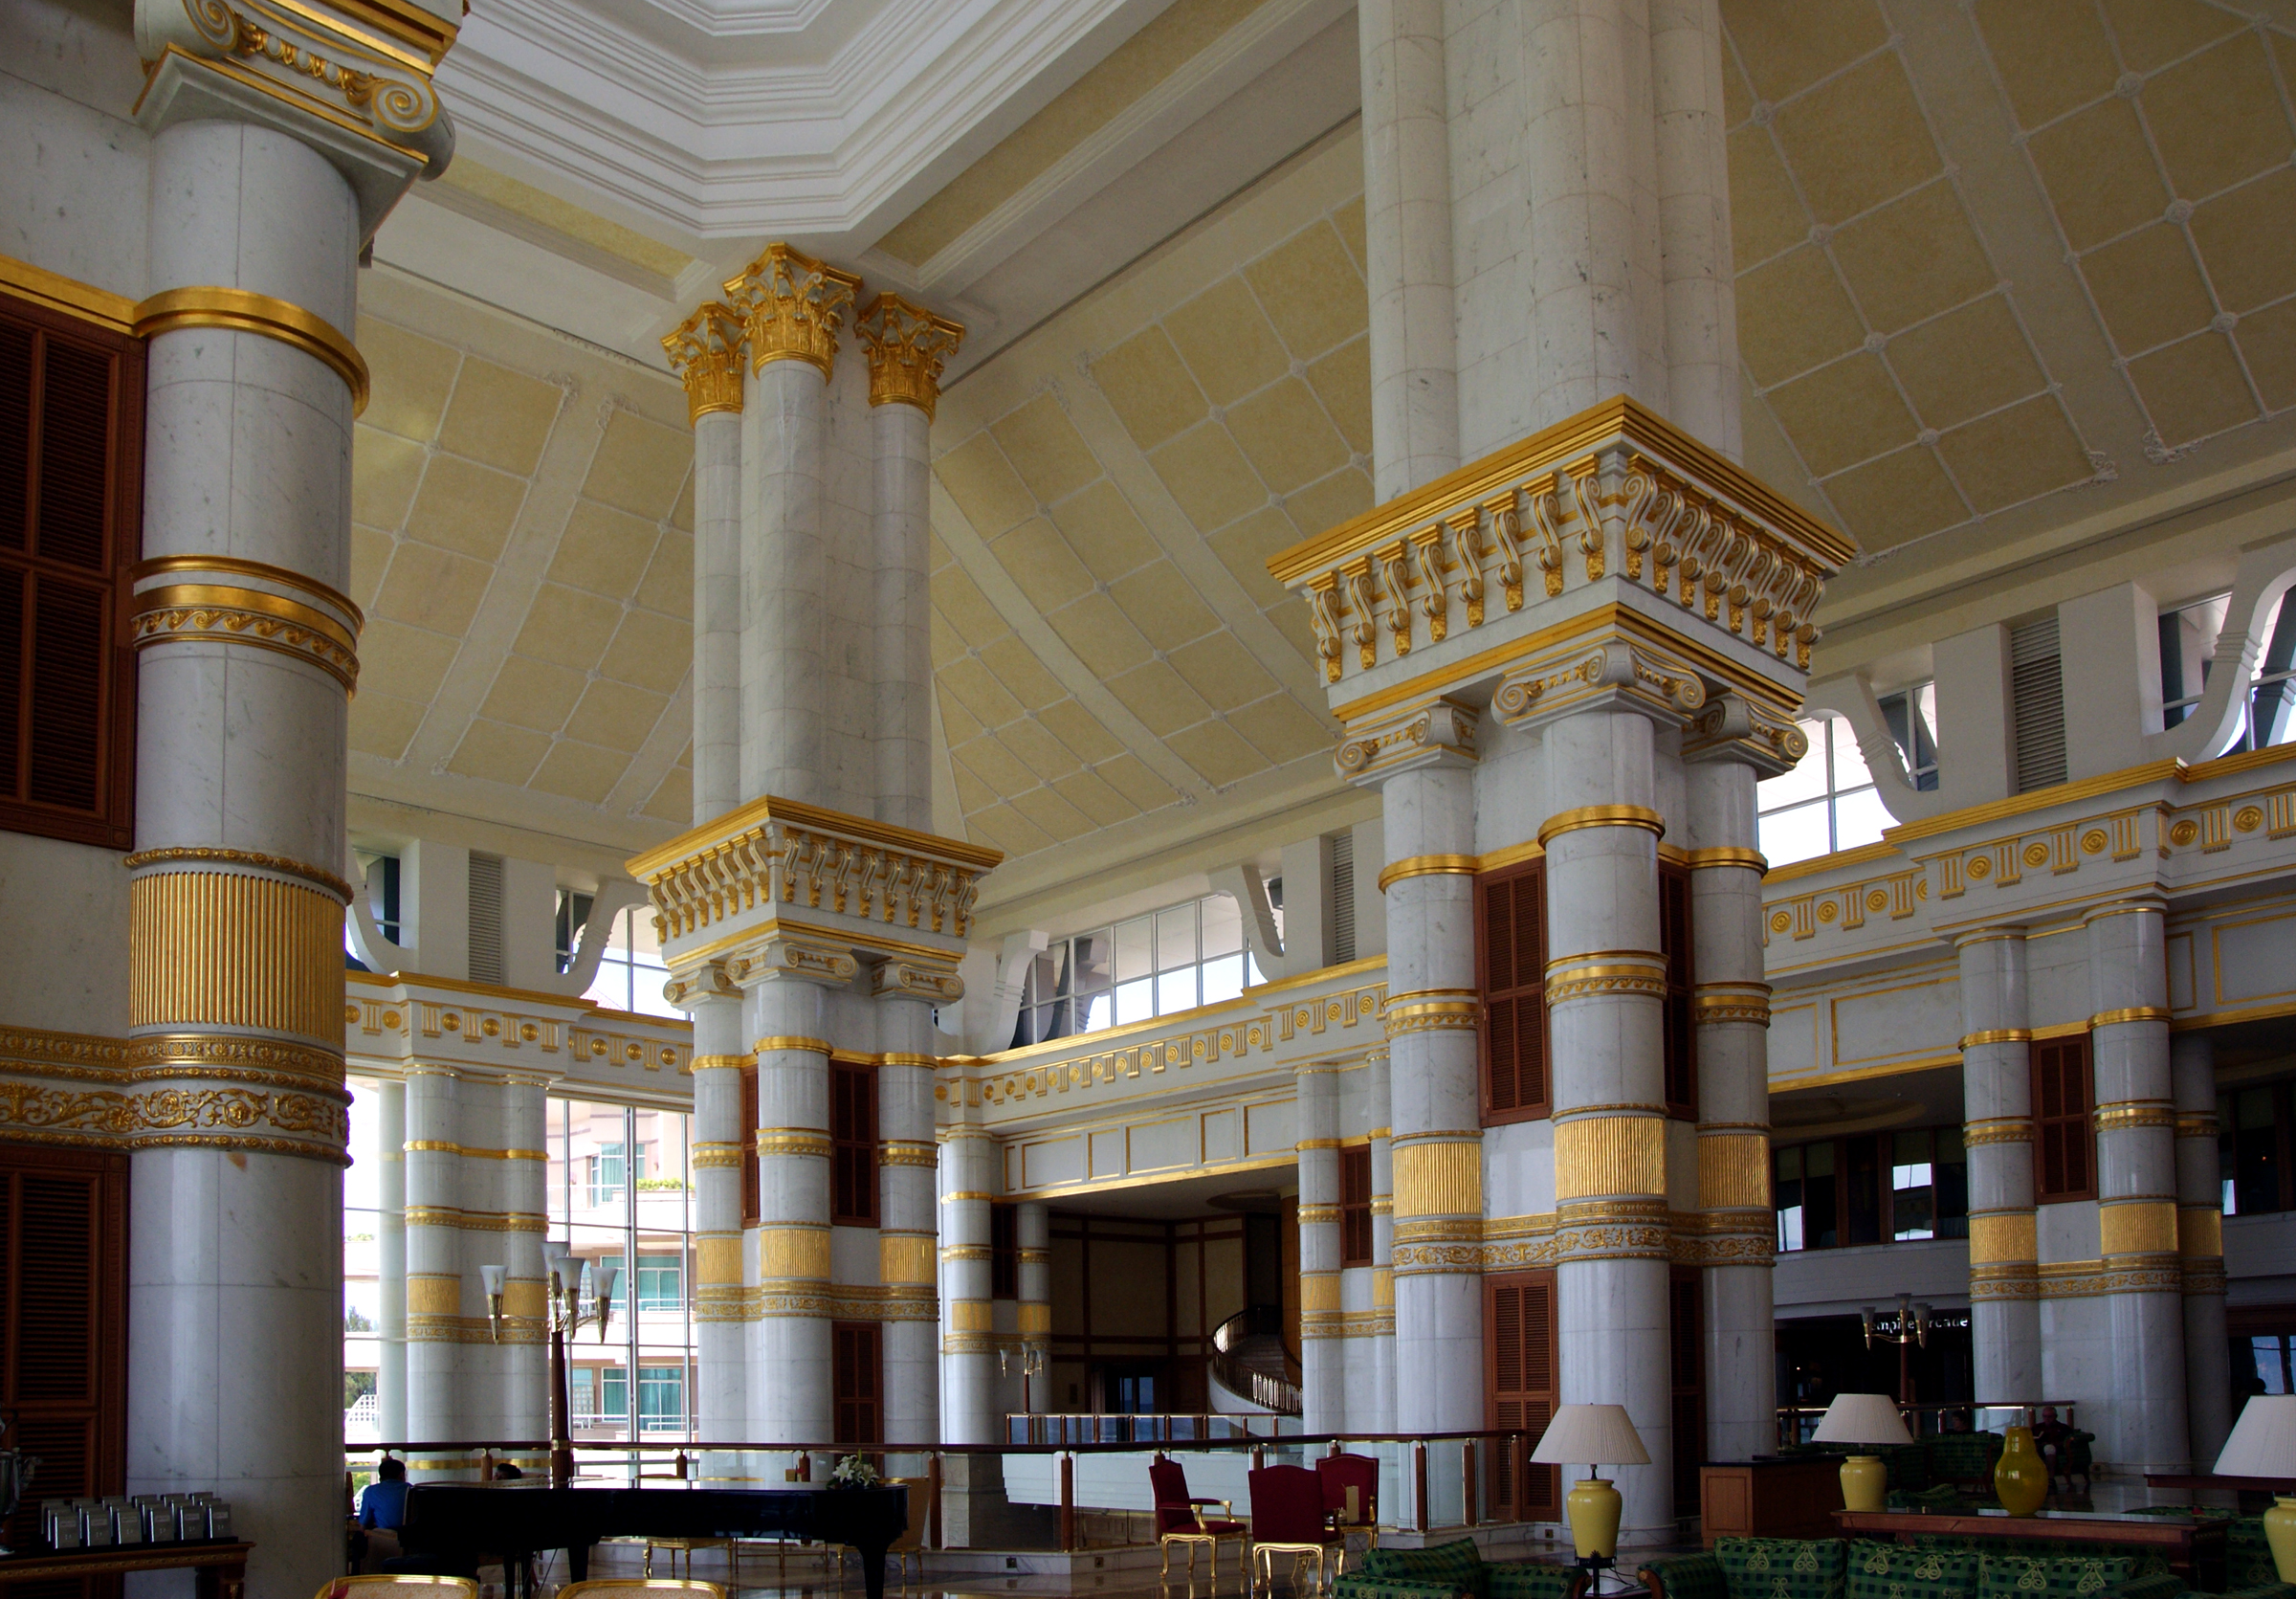
architecture, building, palace, facade, place of worship, interior design, hotel, synagogue, tourist attraction, estate, brunei, luxuryresort, 5star